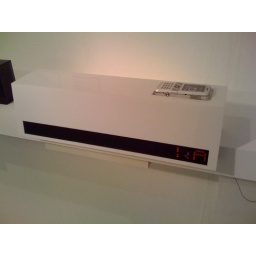
Alarm Clock 1: rings a random number in your phone book if you don't get up, Alice Wang